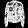
Label: Coat